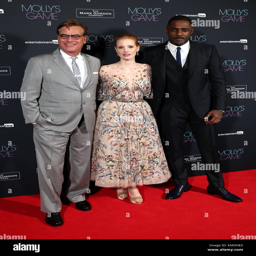
dramatist , actors attending the premiere